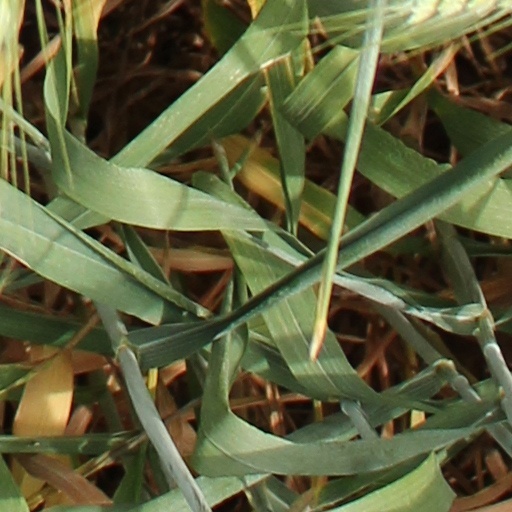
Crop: wheat